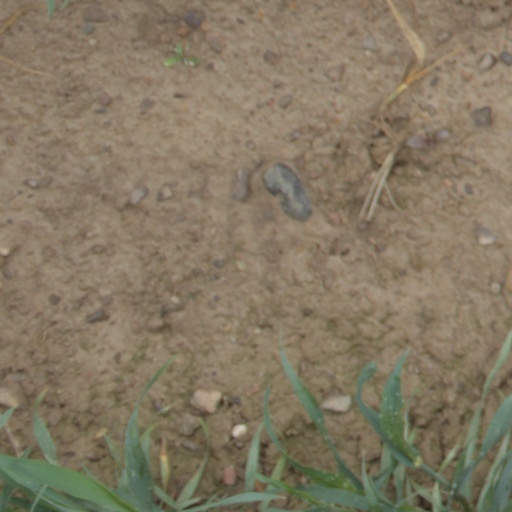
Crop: wheat